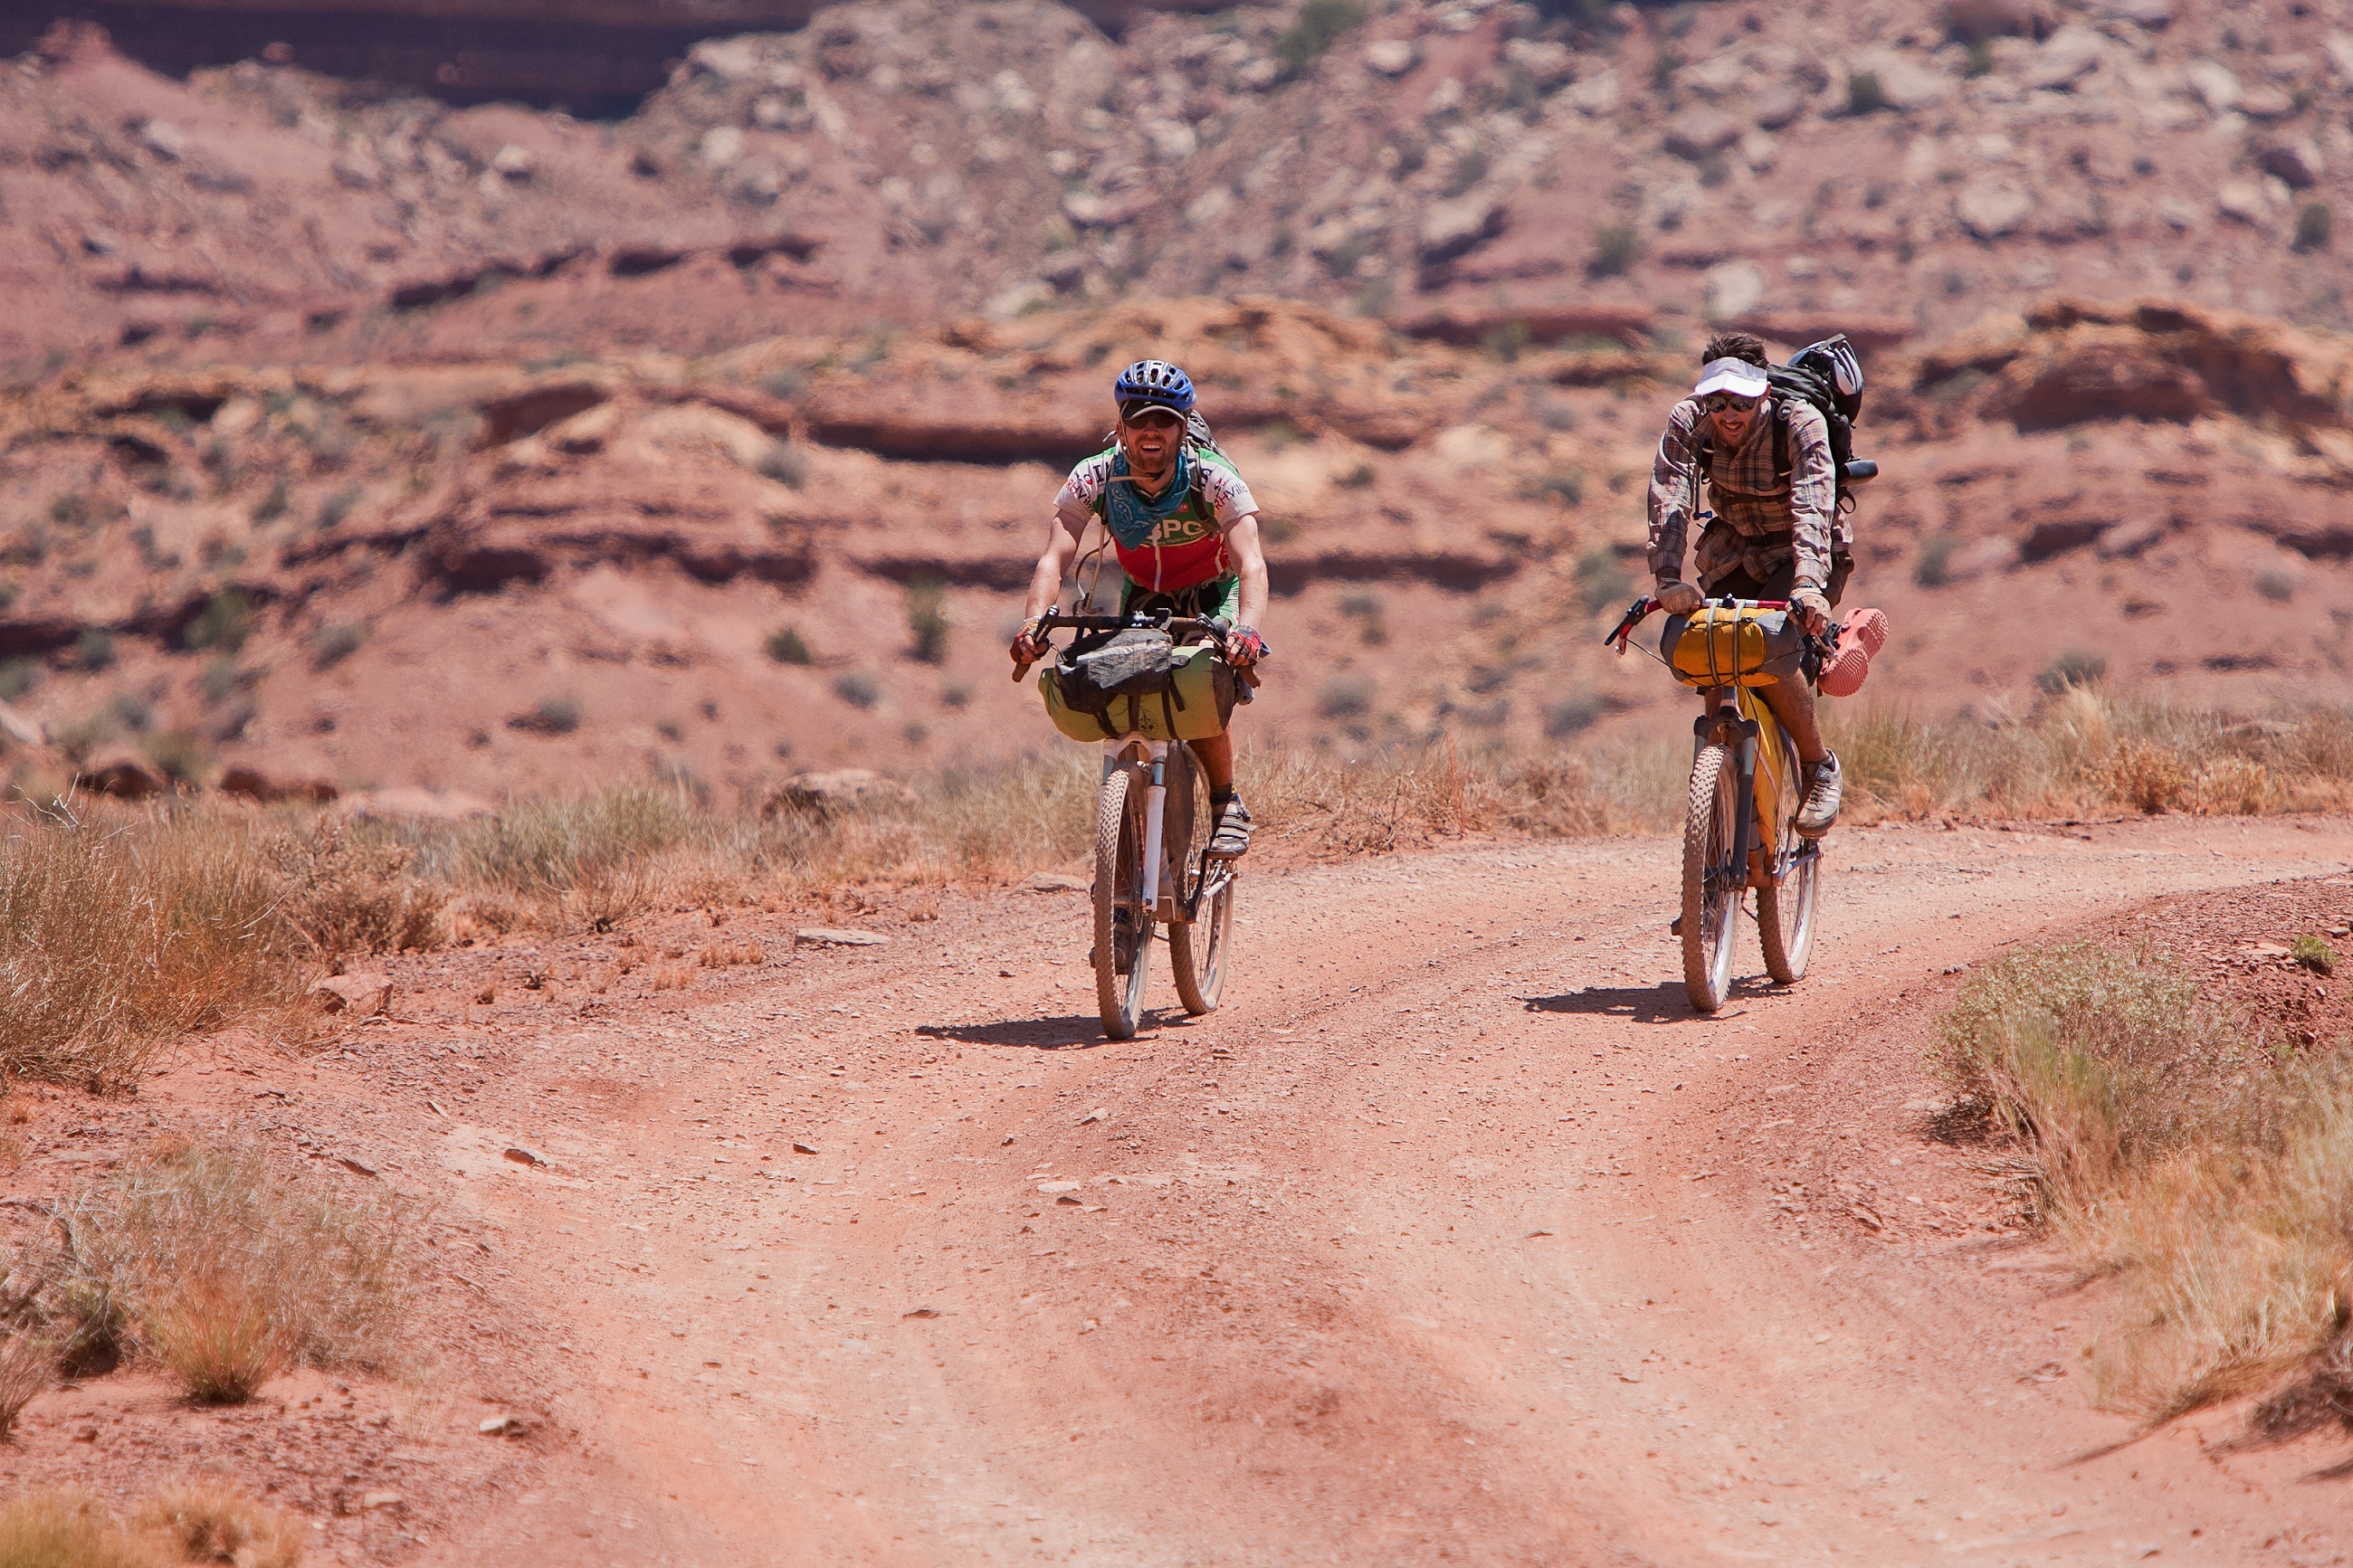
landscape, adventure, bicycle, recreation, scenic, usa, soil, ride, fitness, activity, mountain bike, rocks, riding, fun, sports, helmet, utah, biking, vista, bicycling, spectacular, formations, wadi, cyclists, mountain biking, bike riding, canyonlands national park, cycle sport